Glendora, California

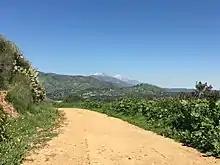
South Hills Wilderness Trail with Mt Baldy and Cucamonga Peak in the distance

The city lies in the eastern end of the San Gabriel Valley between the San Gabriel Mountains range to the north and, for most of the city, with the South Hills to the south.